De Havilland Canada Dash 7

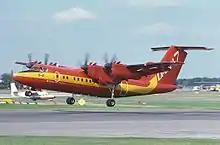
Prototype DHC-7-100 at the 1978 Farnborough Air Show

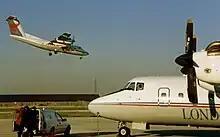
DHC-7 of London City Airways making on approach to London City Airport as another loads in 1988

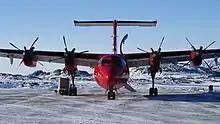
Model 103 operated by Air Tindi with the forward cargo door open

Development started in 1972 and the prototype first flew on March 27, 1975. Testing went smoothly, and the first delivery took place to Rocky Mountain Airways on February 3, 1978. The Dash 7 enabled Rocky Mountain Airways to operate scheduled passenger air service from Denver into the Avon STOLport in Colorado which was controlled by the airline. The Avon STOLport was located in a mountain valley in close proximity to the Vail, CO ski resort. Another close-in ski resort airfield served by Rocky Mountain Airways with Dash 7 flights from Denver was Steamboat Springs Airport in Colorado. With a relatively short runway length of 4,452 feet and an airfield elevation of 6,882 feet, the Dash 7 was well suited for operations from this airport located in the Rocky Mountains. Flying as Continental Express via a code sharing agreement with Continental Airlines, Rocky Mountain Airways also operated the Dash 7 into the Telluride Airport located in the San Juan Mountains of southwest Colorado with this mountain airport having an airfield elevation of 9,078 feet thus making it one of the highest airports in the U.S.